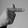
ASL letter: T